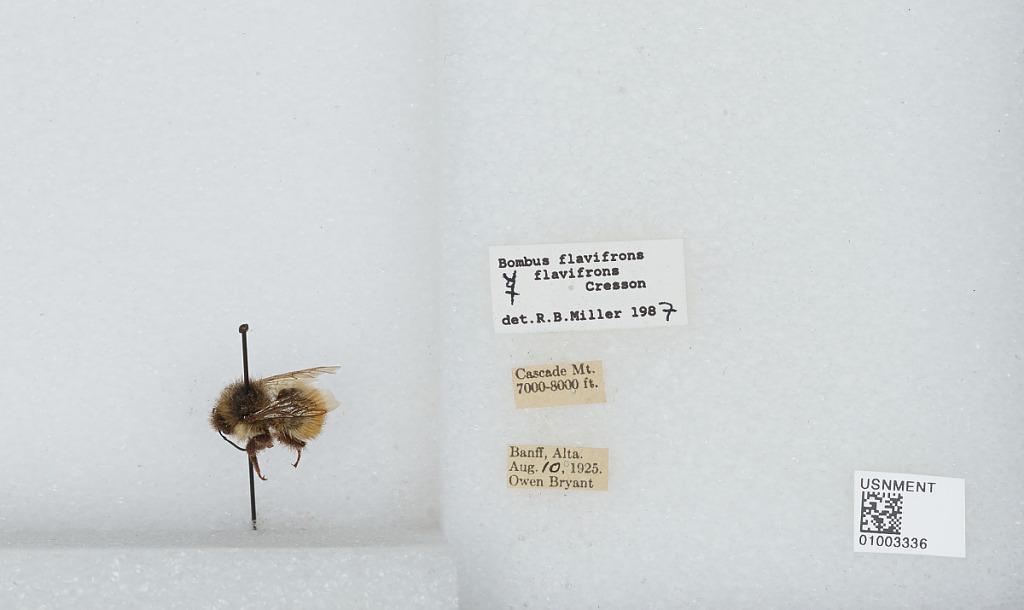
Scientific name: Bombus (Pyrobombus) flavifrons Cresson
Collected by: O. Bryant
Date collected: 1925-8-10
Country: Canada
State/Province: Alberta
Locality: Cascade Mountain, Banff
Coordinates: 51.2283, -115.563
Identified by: Miller, R. B.